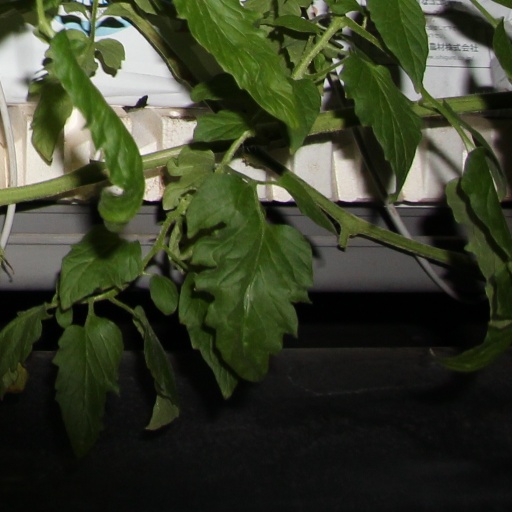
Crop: tomato